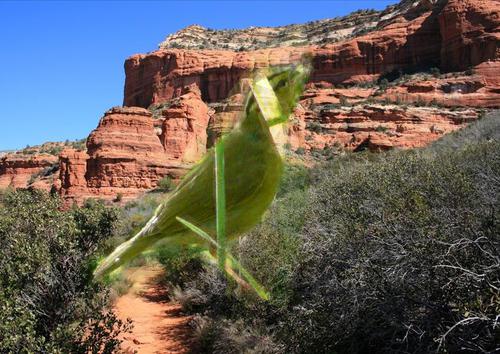
Bird species: Worm_eating_Warbler
Bird type: landbird
Background: land